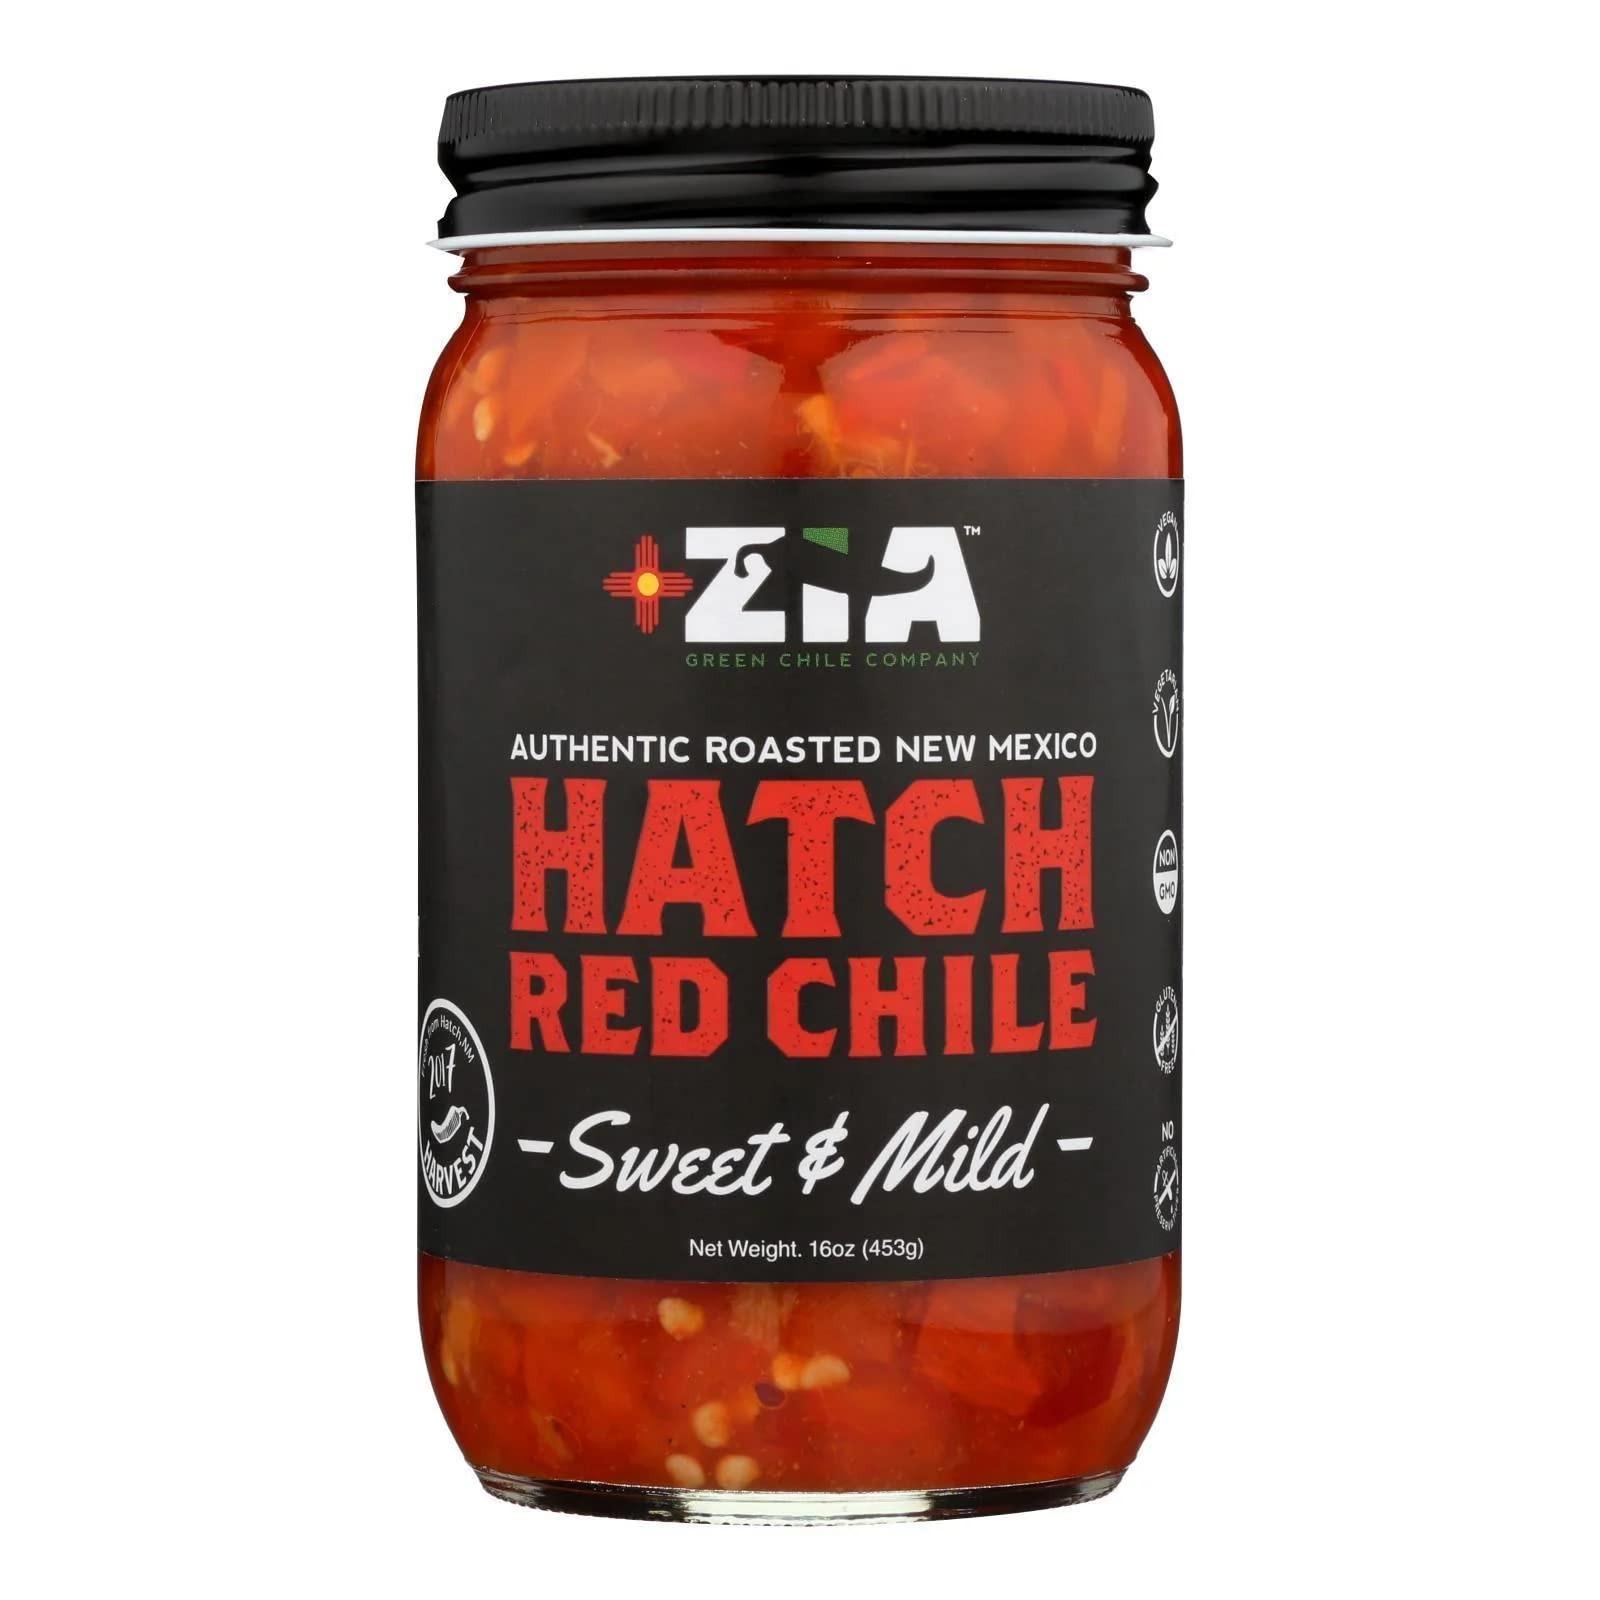
Item Name: ZIA GREEN CHILE COMPANY Roasted Hatch Red Chile - Sweet Mild, 16 OZ
Bullet Point 1: No hydrogenated fats or high fructose corn syrup allowed in any food
Bullet Point 2: No bleached or bromated flour
Product Description: Zia green chile company authentic roasted new mexico hatch red chile has a sweet and mild flavor that's ideal for blending with or topping an array of your favorite dishes. Our hatch red chile has a sweet , late-harvest taste and smoke-kissed flavor derived from hatch chile, lime juice, garlic and salt. This 16 ounce jar provides approximately eight 60 gram servings.
Value: 16.0
Unit: Ounce

Price: 9.99